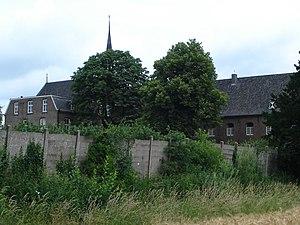
Deursen est un petit village néerlandais de la commune d'Oss dans la province du Brabant-Septentrional. Pour les statistiques, Deursen et Dennenburg sont considérés être une seule localité qui a 639 habitants en 2005, dont environ 300 en Deursen.